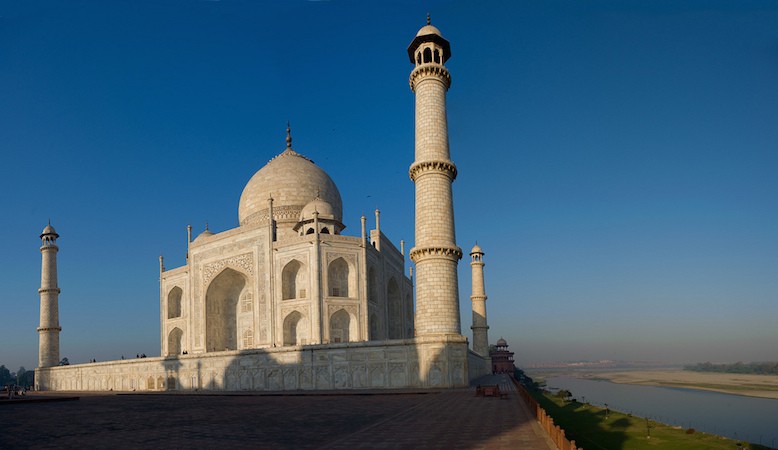
Landmark: Taj Mahal